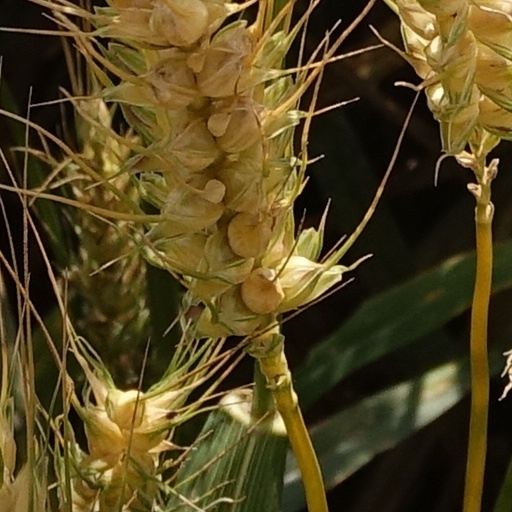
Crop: wheat